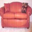
Label: couch